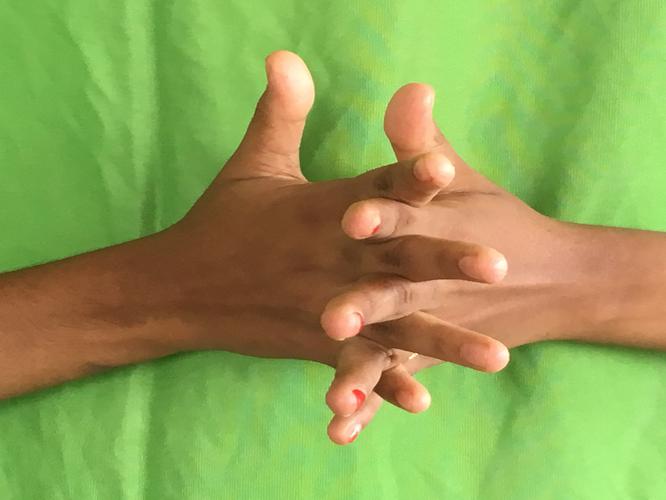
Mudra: Karkatta
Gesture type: double_hand